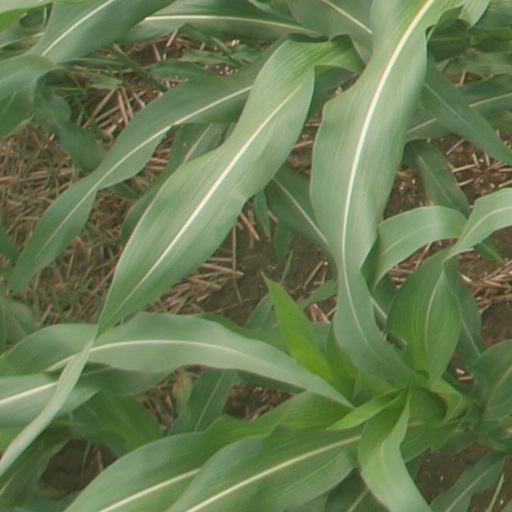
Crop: maize; corn